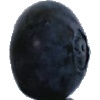
Label: Blueberry 1